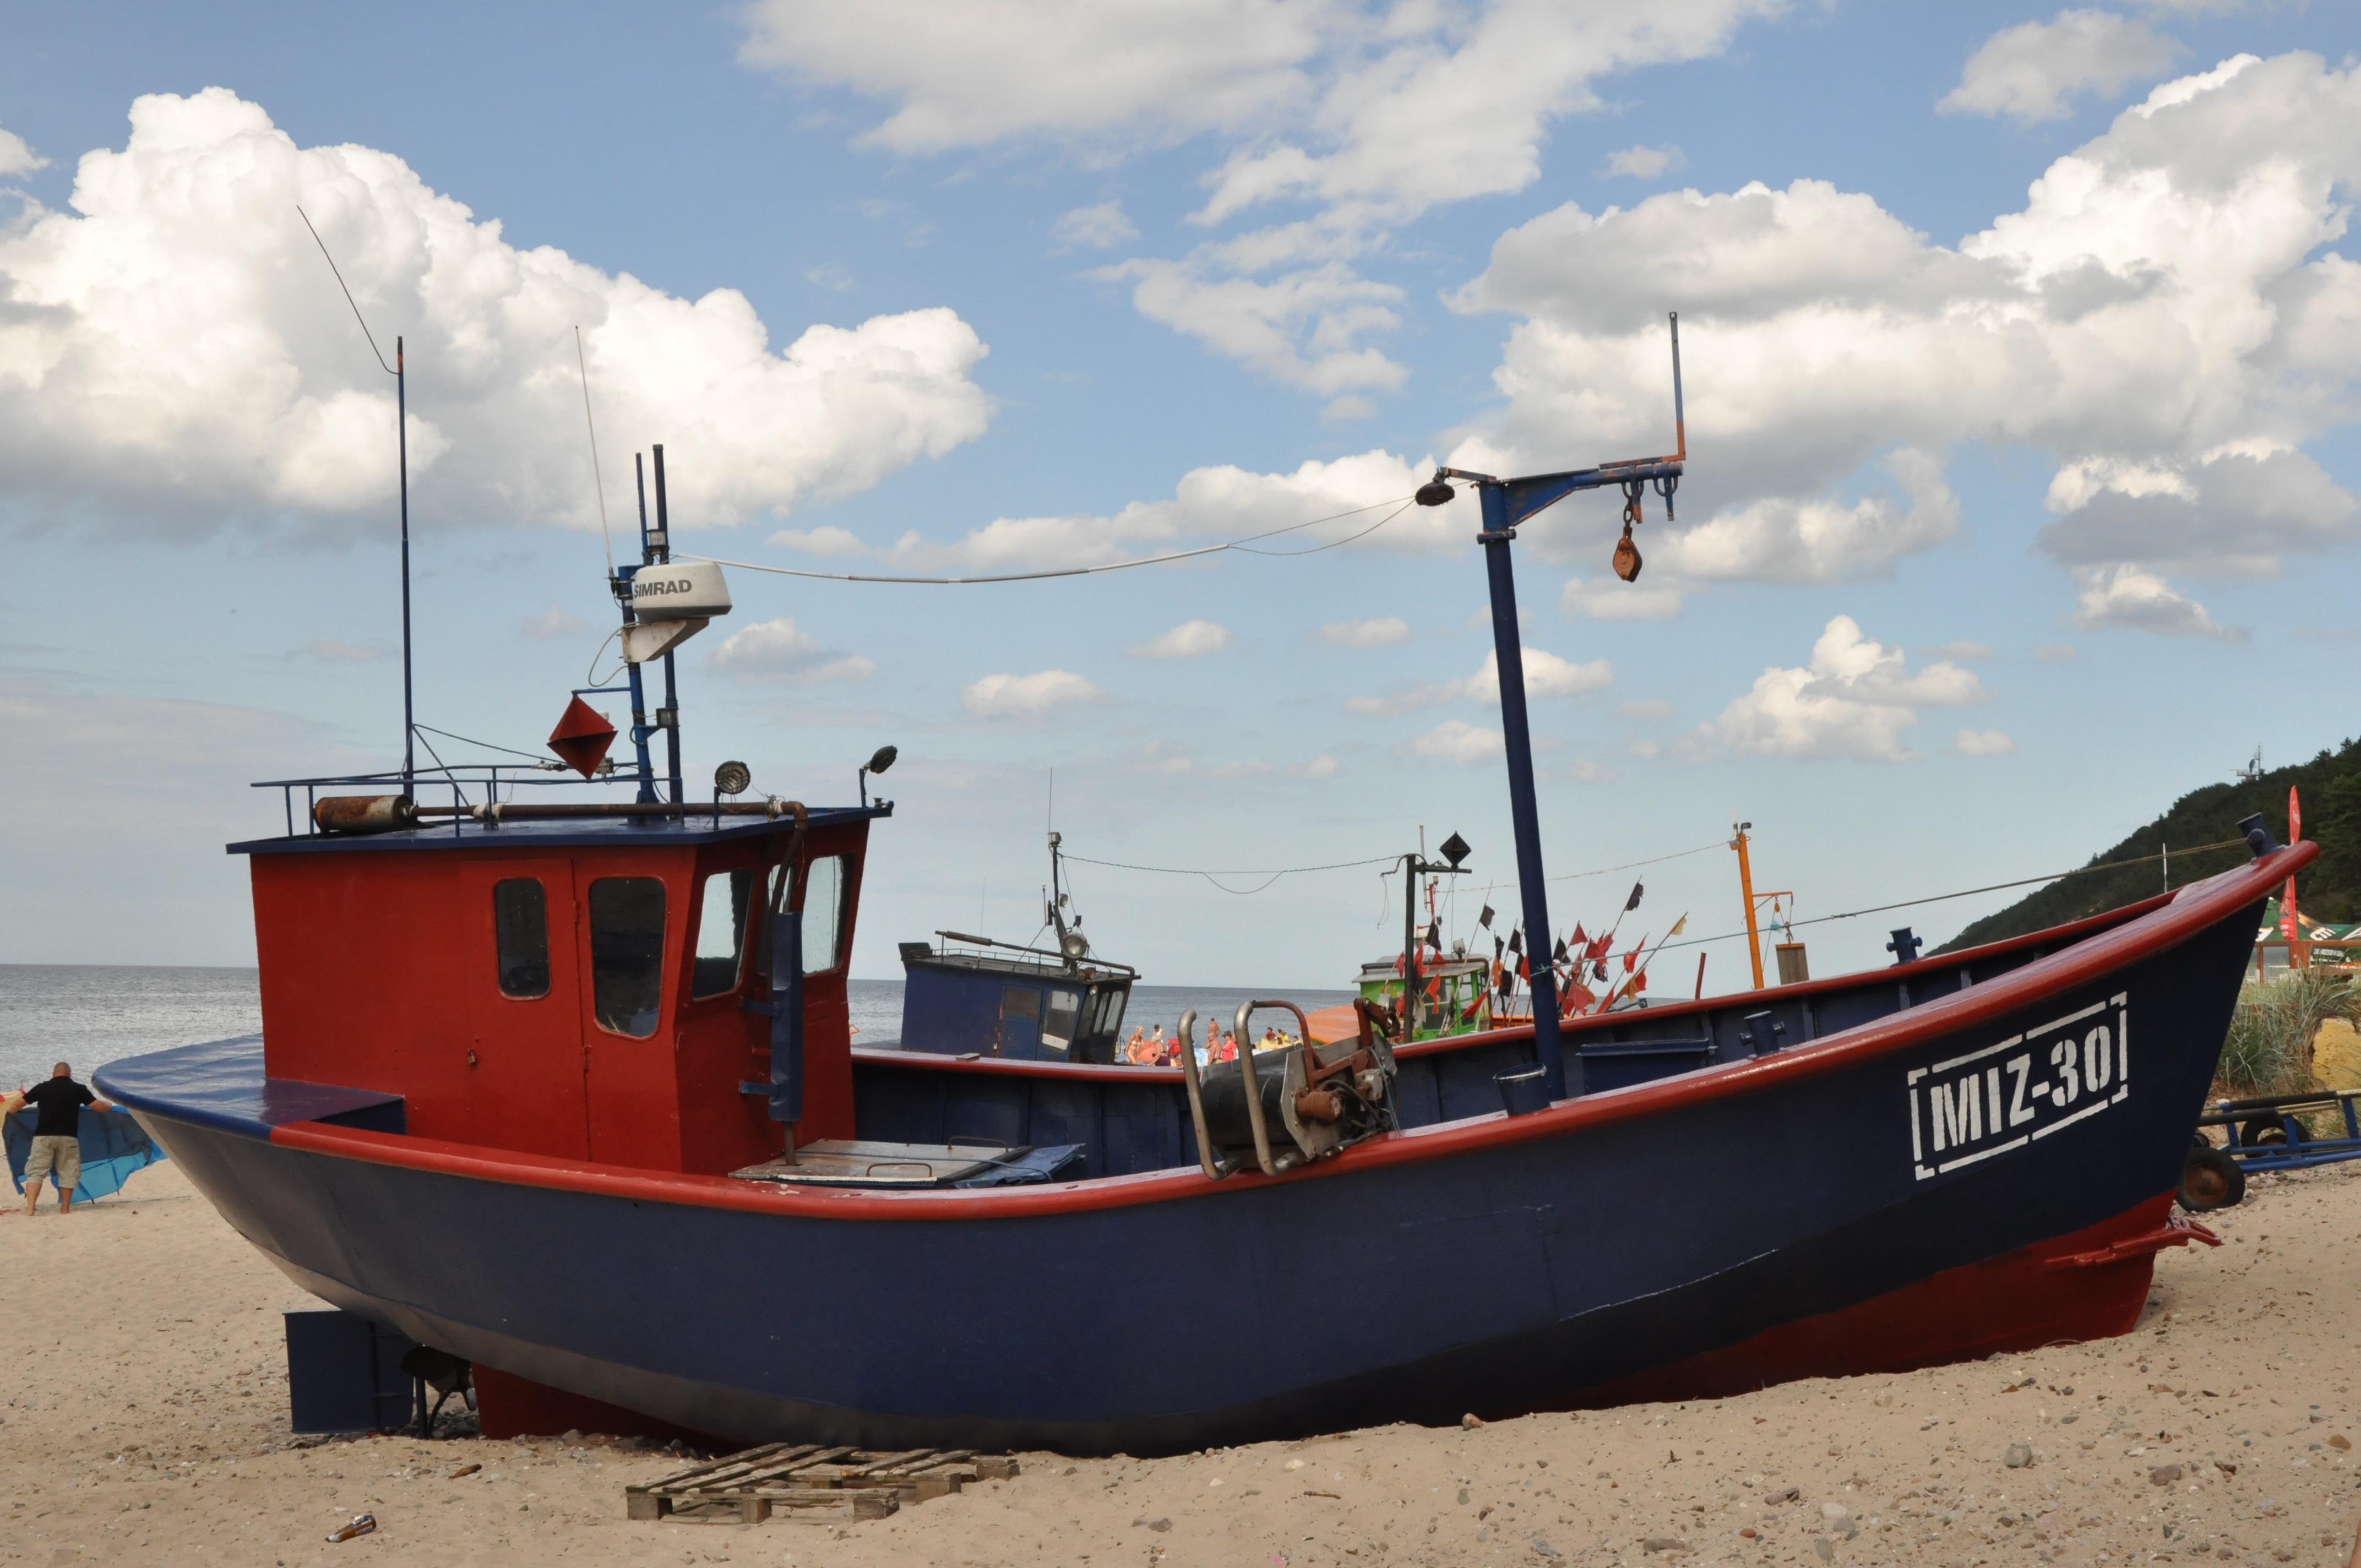
beach, sea, coast, ocean, boat, ship, vehicle, waterway, poland, channel, watercraft, cutter, fishing vessel, the coast, the baltic sea, a fishing vessel, fishing trawler